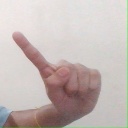
अक्षर: ए